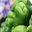
Label: sweet_pepper